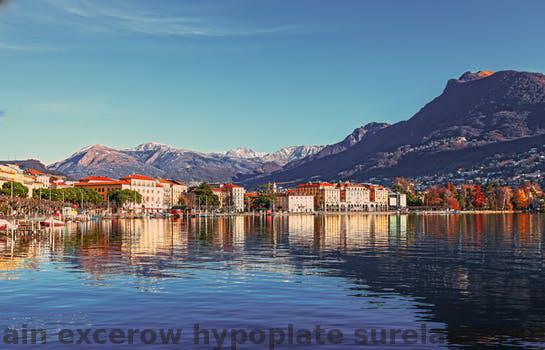
Label: Watermark